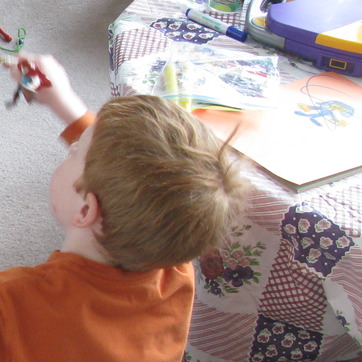
Material: hair